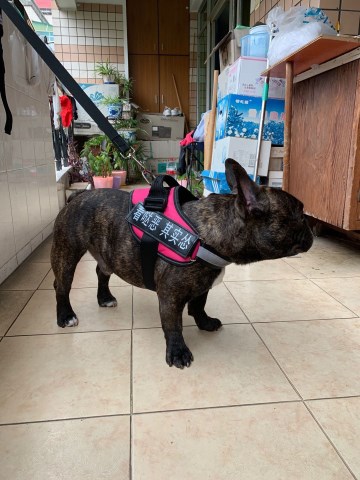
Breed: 1121-n000002-French_bulldog